Amatitlán

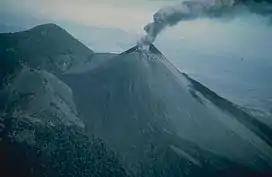
Volcán Pacaya erupting in 1976.

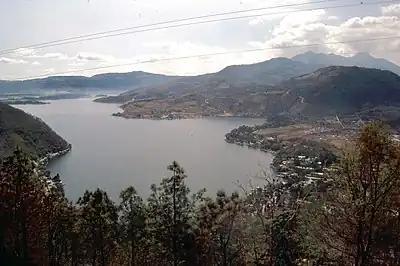
Scenic view of Lake Amatitlán from El Filón Hill.

Death of colonel Francisco Javier Arana is of critical importance for the history of Guatemala, because it was a turning point for the country's revolution in the 1940s: his death not only cleared the path for colonel Jacobo Árbenz Guzmán's election as President of Guatemala in 1950 but also caused an acute crisis for president Juan José Arévalo, who was faced with the Army's faction loyal to colonel Arana, and to civilian groups that took advantage to protest against the government.